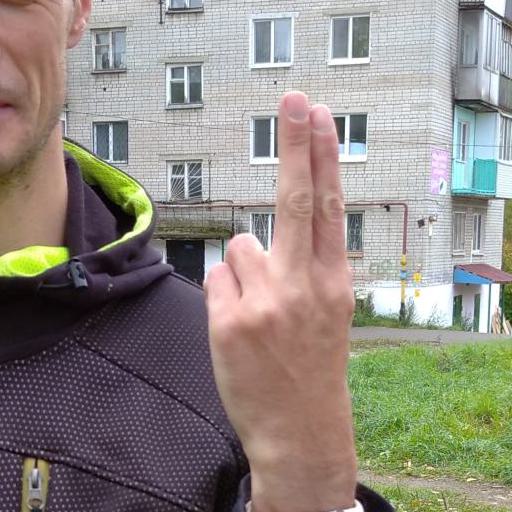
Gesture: two_up_inverted